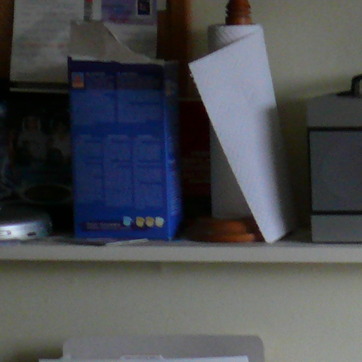
Material: paper